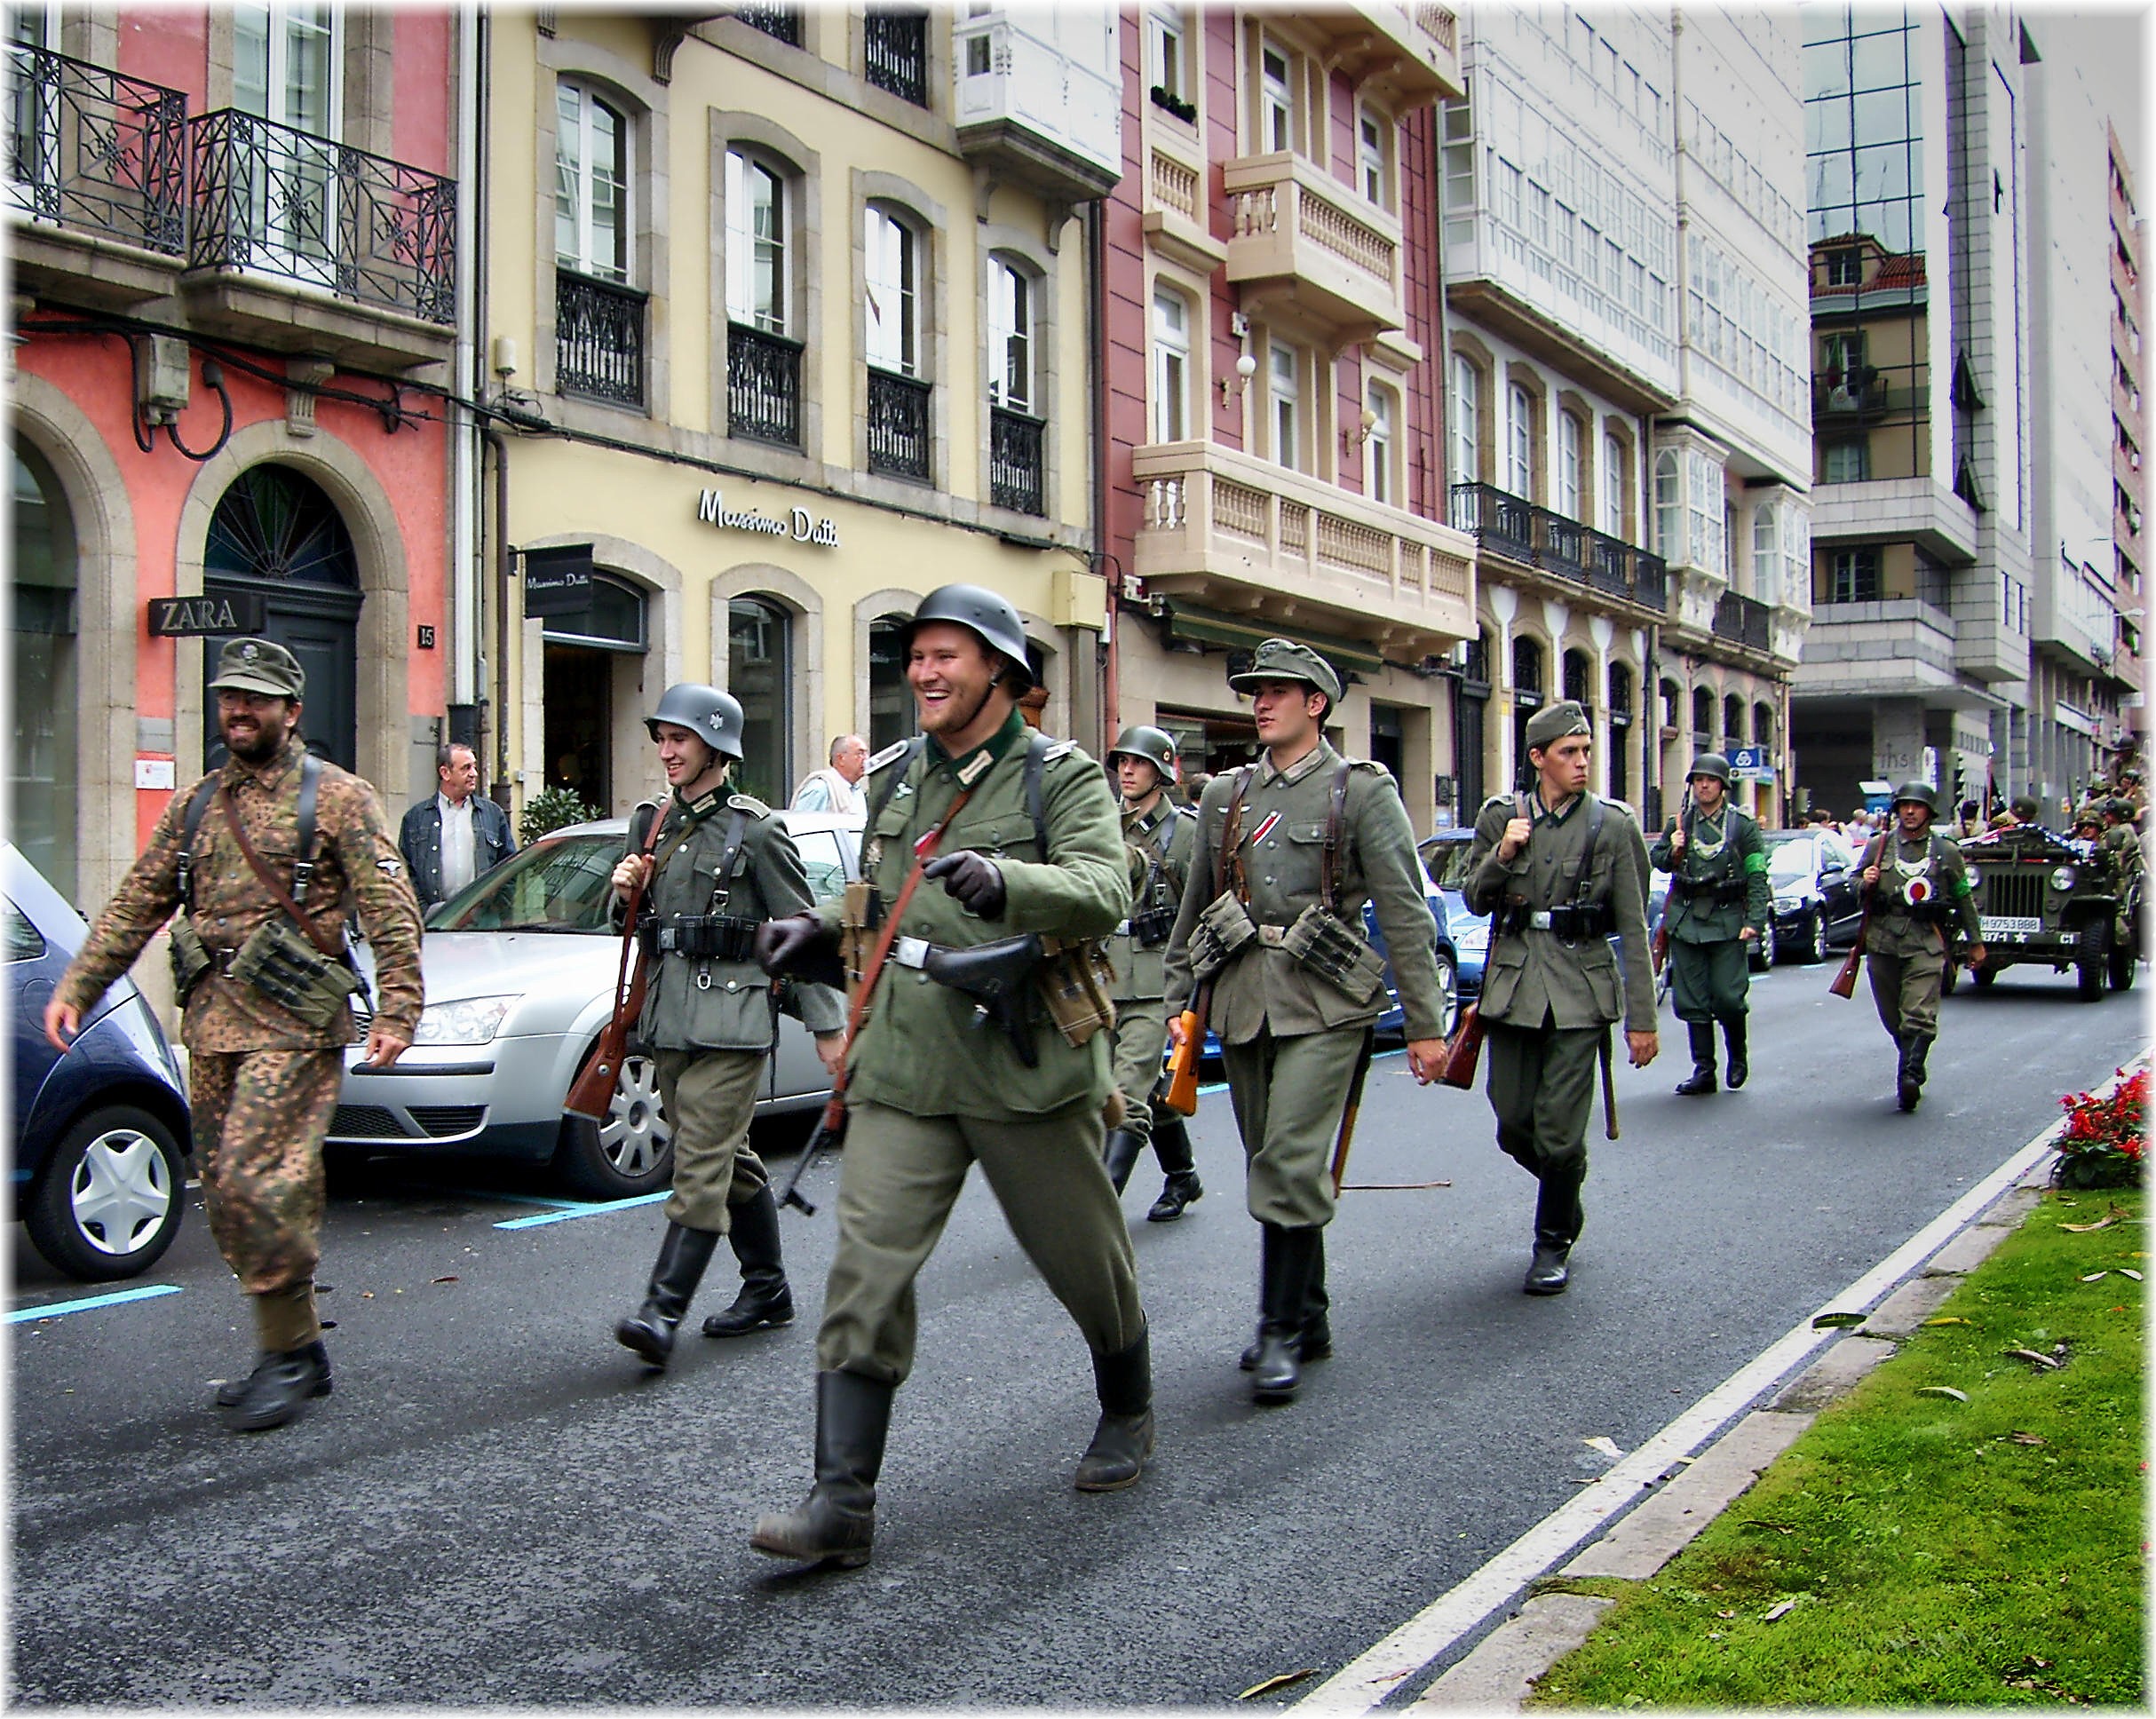
pedestrian, people, road, street, crowd, europe, parade, festival, spain, europa, galicia, demonstration, espana, marching, galiza, gentes, ejercito, uniformes, militares, xentes, lacoruna, acoru a, recreacionhistoricacoru a